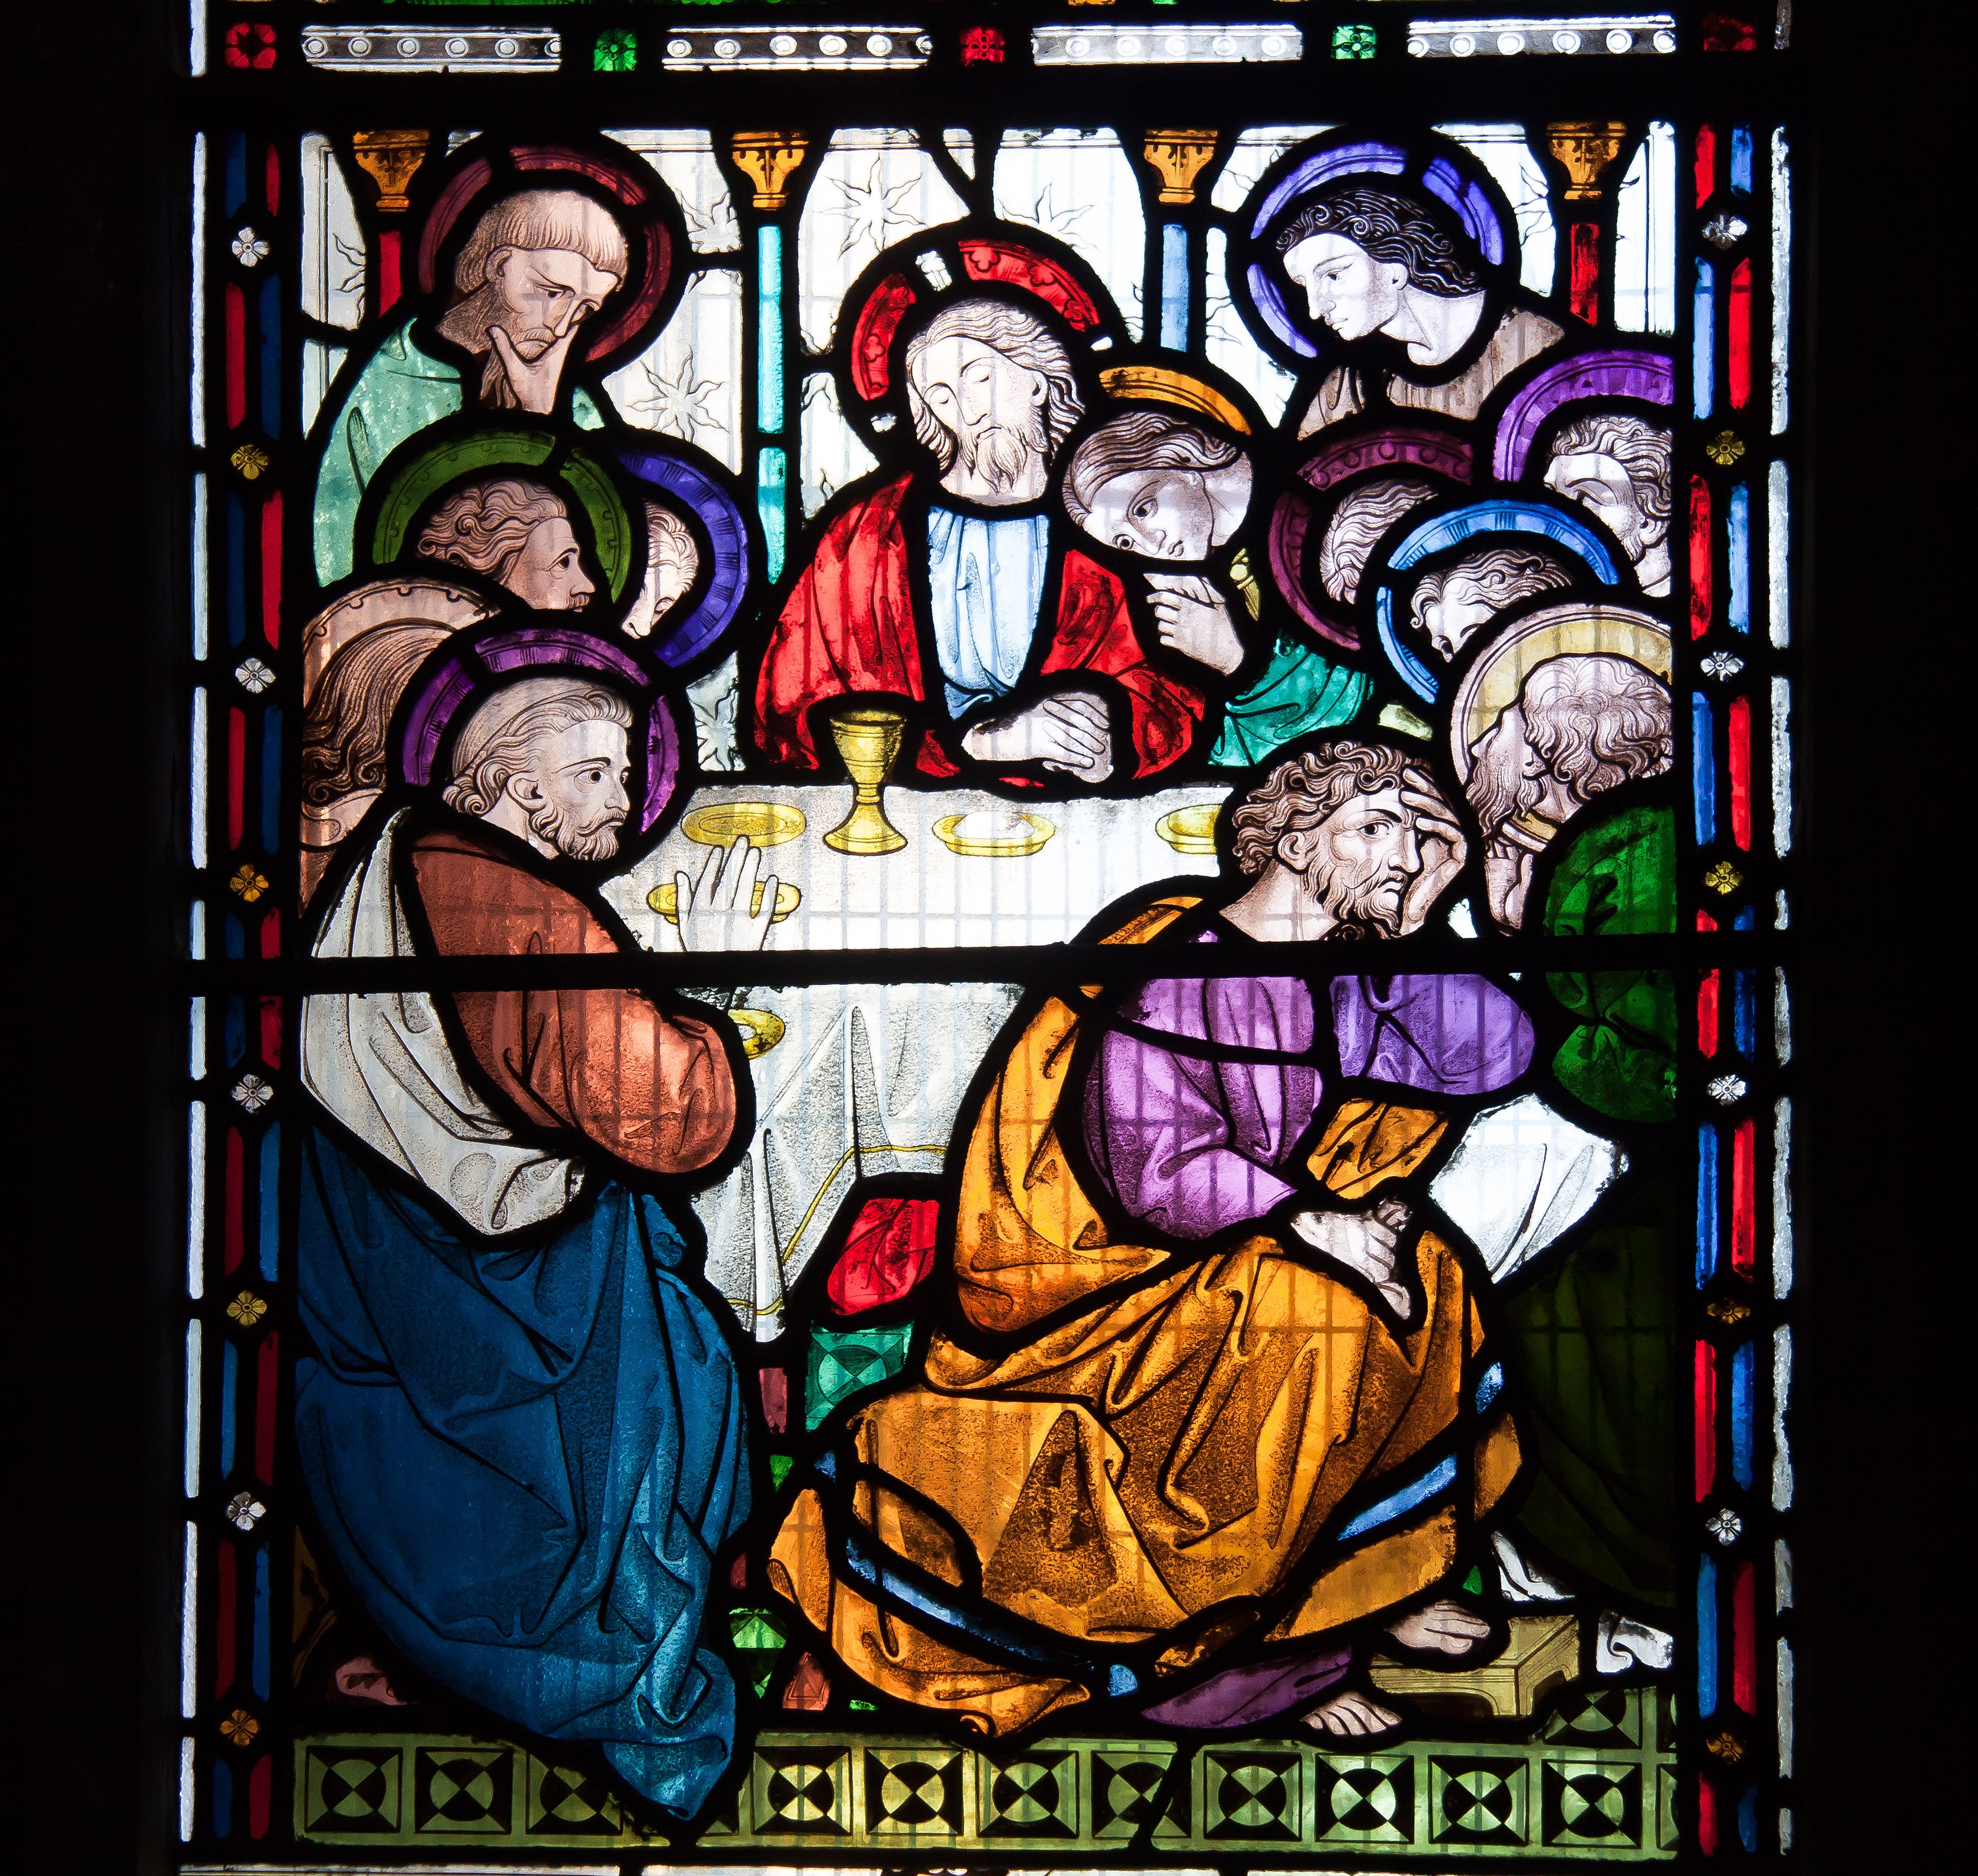
antique, window, glass, old, church, material, gothic, stained glass, england, jesus, lead, bristol, the last supper, leaded glass, 12 apostles